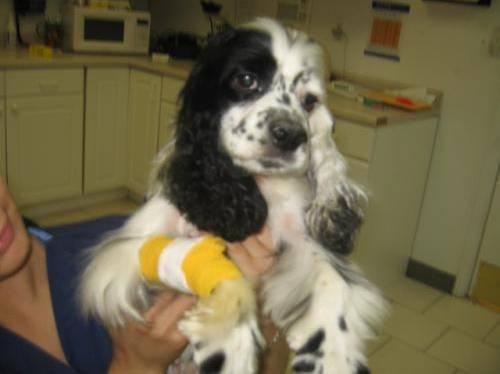
dog